Vilambā

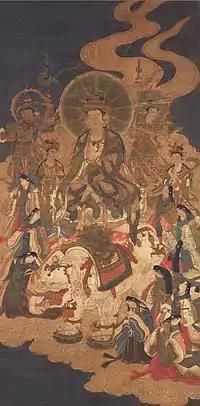
Samantabhadra accompanied by the Ten Rākṣasīs. Japanese depiction from the Kamakura period (1185–1333).

In "Journey to the West", after Tang Sanzang and his disciples are defeated by the poison tea of the Hundred-Eyed Demon King, who possesses a thousand eyes that radiate brilliant golden light to confuse his enemies and victims, Sun Wukong flees from the demon and encounters Lishan Laomu.